Ungulate

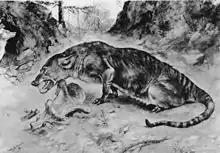
Restoration of "Mesonyx"

The traditional theory of cetacean evolution was that cetaceans were related to the mesonychian. These animals had unusual triangular teeth very similar to those of primitive cetaceans. This is why scientists long believed that cetaceans evolved from a form of mesonychian. Today, many scientists believe cetaceans evolved from the same stock that gave rise to hippopotamuses. This hypothesized ancestral group likely split into two branches around . One branch would evolve into cetaceans, possibly beginning about with the proto-whale "Pakicetus" and other early cetacean ancestors collectively known as Archaeoceti, which eventually underwent aquatic adaptation into the completely aquatic cetaceans. The other branch became the anthracotheres, a large family of four-legged beasts, the earliest of whom in the late Eocene would have resembled skinny hippopotamuses with comparatively small and narrow heads. All branches of the anthracotheres, except that which evolved into Hippopotamidae, became extinct during the Pliocene without leaving any descendants.